John Laurens

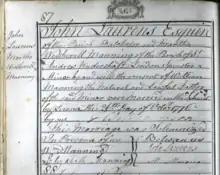
Marriage record for John Laurens and Martha Manning

On October 26, 1776, Laurens married Martha Manning in London. Her father, one of Henry Laurens's business agents, was a mentor and family friend whose home Laurens had frequently visited during his years in London. Laurens wrote to an uncle, "Pity has obliged me to marry", an unplanned marriage being necessary to preserve his honor, the reputation of the six-month pregnant Martha, and the legitimacy of their child.